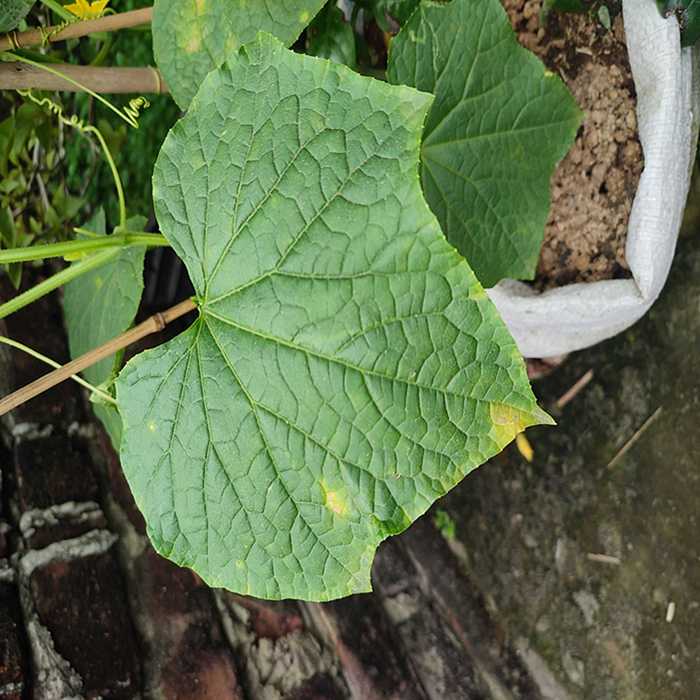
Plant: Cucumber
Label: Downy mildew